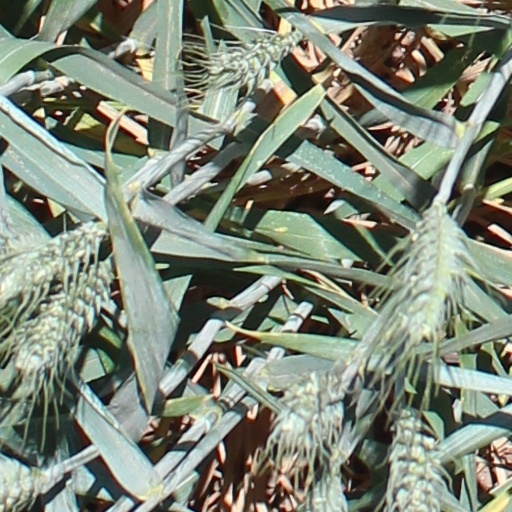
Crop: wheat